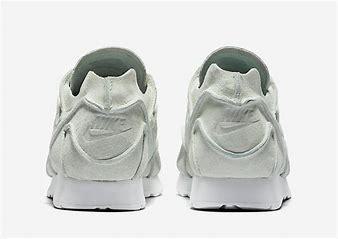
Brand: Nike
Model: Outburst